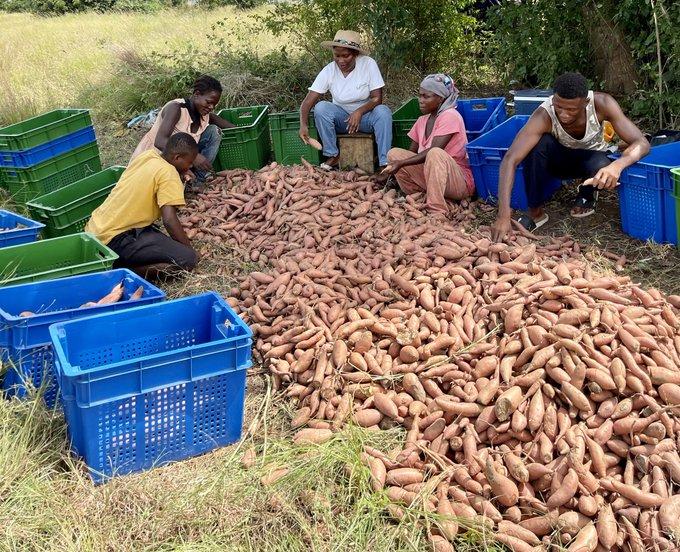
Vijana wa kike na wa kiume wakiwa wameketi chini ya mti mkubwa unaotoa kivuli kizuri, wakiwa wanafanya shughuli ya kupanga viazi vitamu katika makreti ya rangi ya kijani na ya bluu, ili kuvipeleka masokoni kwa ajili ya kuuzwa.